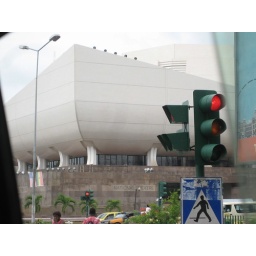
An arts and theater building in Accra